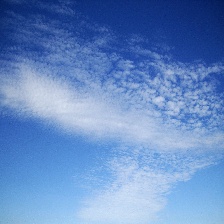
Cloud type: Cirroculumulus